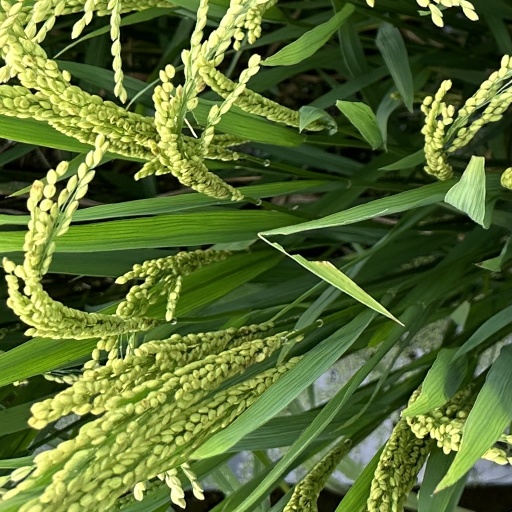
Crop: rice